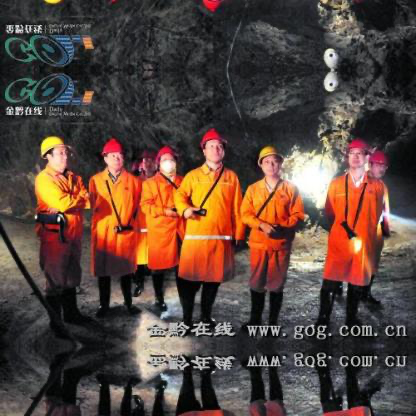
Objects in the image:
label: helmet
label: helmet
label: helmet
label: helmet
label: helmet
label: helmet
label: helmet
label: helmet
label: helmet
label: helmet